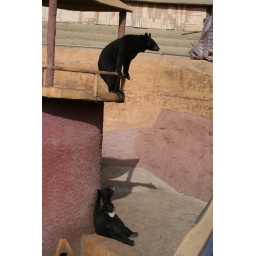
bears at the Great Wall. They are happy just sitting around chillin. Waiting for food me thinks